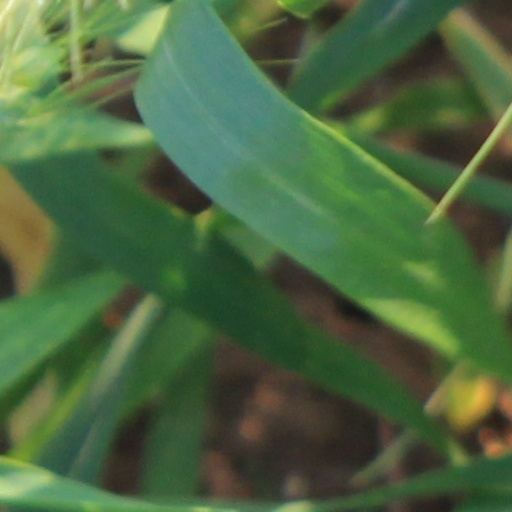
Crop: wheat